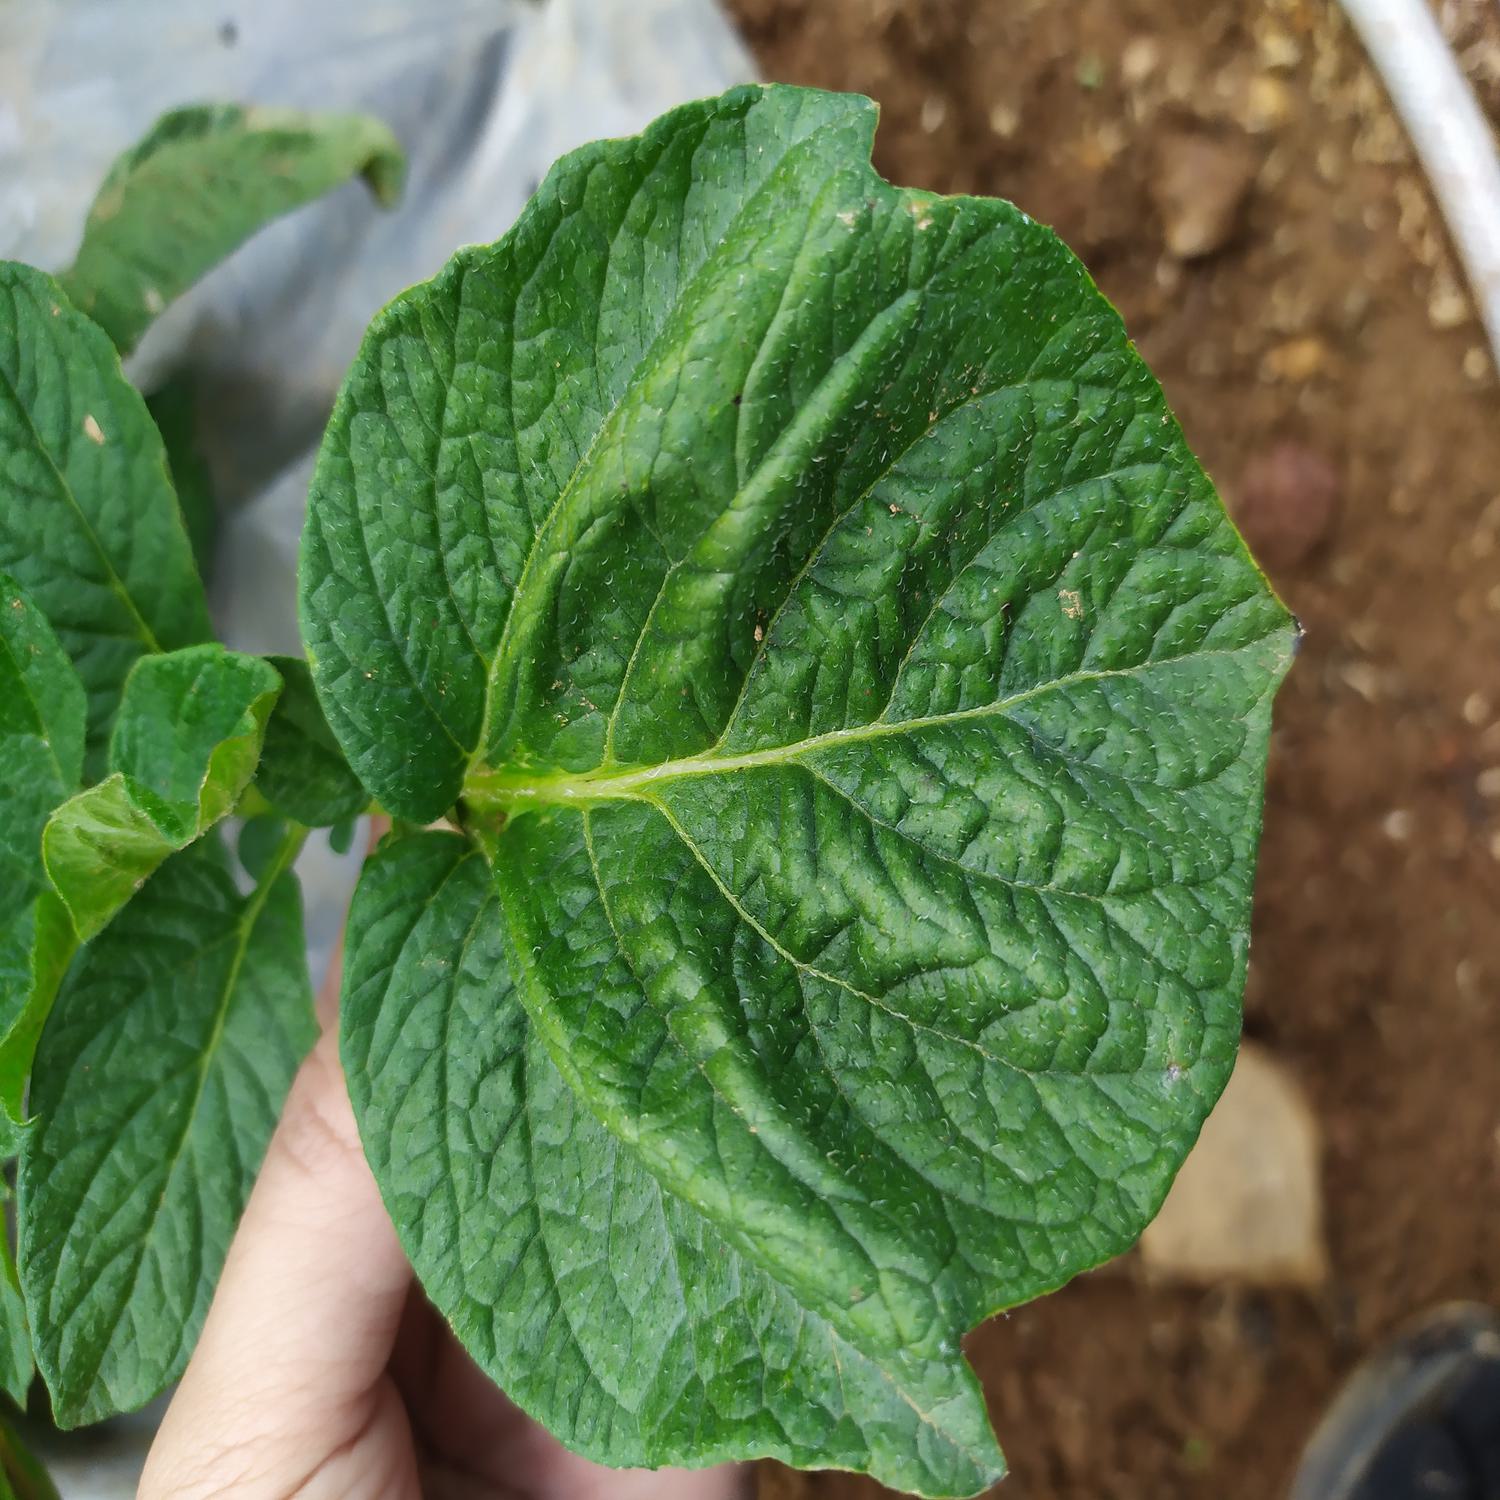
Etiqueta: Virus